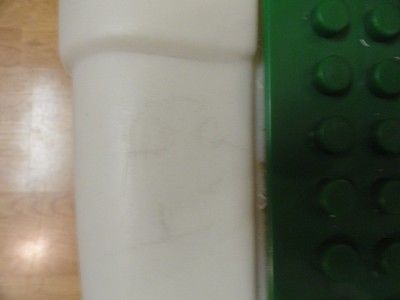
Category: table